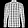
Label: Shirt